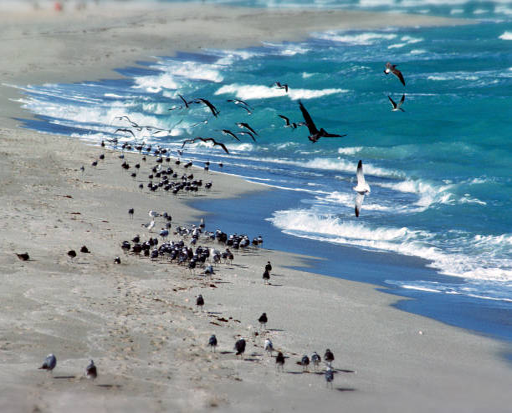
birds flock to the coast